Pompeian Styles

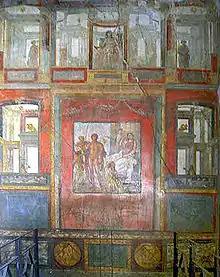
Fresco in the Fourth style, from House of the Vettii

During the reign of Augustus, the style evolved. False architectural elements opened up wide expanses with which to paint artistic compositions. A structure inspired by stage sets developed, whereby one large central tableau is flanked by two smaller ones. In this style, the illusionistic tendency continued, with a 'breaking up' of walls with painted architectural elements or scenes. The landscape elements eventually took over to cover the entire wall, with no framing device, so it looked to the viewer as if he or she was merely looking out of a room onto a real scene. Basically, the more developed Second Style was the antithesis of the First Style. Instead of confining and strengthening the walls, the goal was to break down the wall to show scenes of nature and the outside world. Much of the depth of the mature Second Style comes from the use of aerial (atmospheric) perspective that blurred the appearance of objects further away. Thus, the foreground is rather precise while the background is somewhat indistinctly purple, blue, and gray.